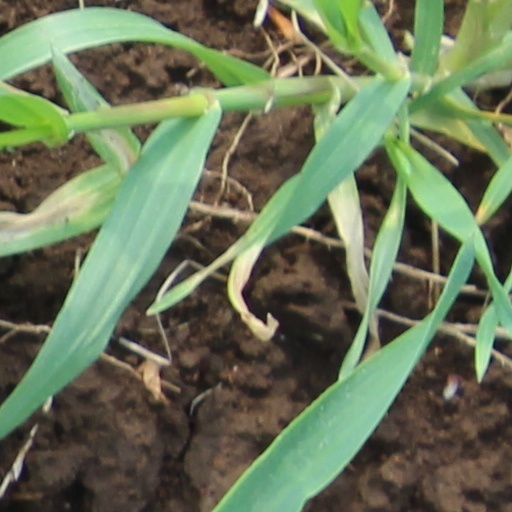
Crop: wheat